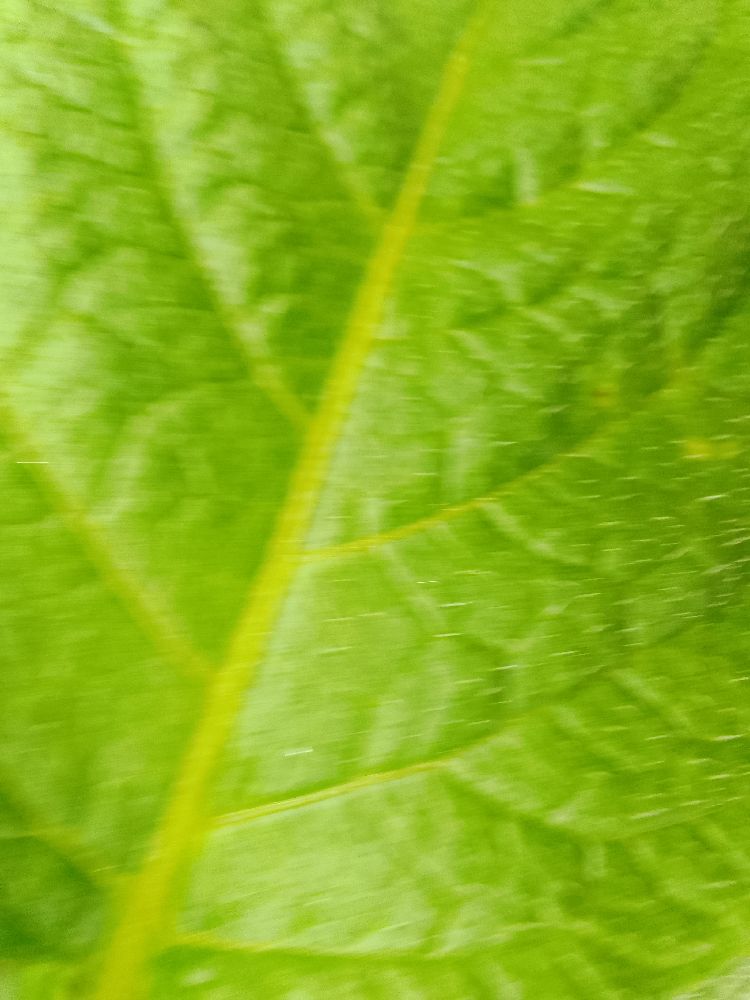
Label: Healthy